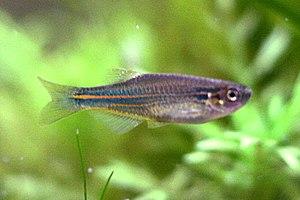
Le Danio bleu est une espèce de poisson de la famille des Cyprinidae.
Danio est un genre de poissons de la famille des Cyprinidae. Ce sont des animaux familiers des aquarophiles. Brachydanio, autrefois proposé comme un genre séparé, voire un sous-genre, de Danio, est un synonyme invalide de Danio.
Les Cyprinidés forment la plus grande famille de poissons d'eau douce avec environ 3 000 espèces réparties dans 370 genres'. Ces espèces ont une importance considérable du fait de leur pêche et de leur élevage en pisciculture pour l'alimentation humaine et en aquariophilie. La famille des cyprinidés regroupe notamment les carpes, les goujons, les vairons et associées, ainsi que les poissons rouges. Communément appelée famille des carpes ou famille des ménés, ses membres sont également connus comme les cyprinidés. La famille appartient à l'ordre Cypriniformes, dont les familles et genres regroupent plus des deux–tiers des espèces de poissons connus''. Le nom de famille est un dérivé du grec ancien « kyprinos » = « carpe ».